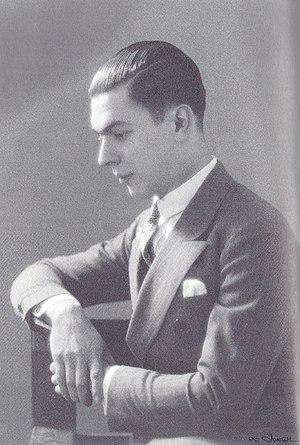
Andréas Embiríkos est un poète et prosateur grec, également photographe et psychanalyste.